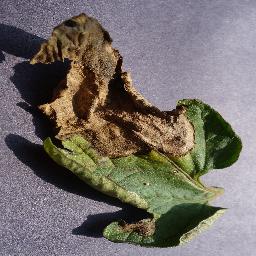
Label: Tomato___Late_blight